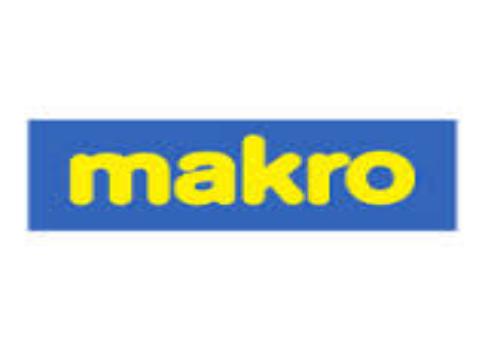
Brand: Makro
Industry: Necessities